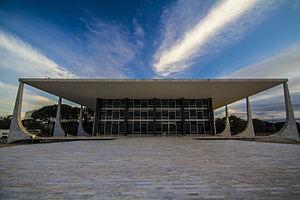
Le Tribunal suprême fédéral est la plus haute instance du pouvoir judiciaire brésilien. Ses compétences sont à la fois celles d'une Cour suprême et celles d'une Cour constitutionnelle. Son rôle essentiel au sein des institutions est de servir comme gardien de la Constitution fédérale de 1988, en appréciant les atteintes à ces dernières. Ses décisions ne sont susceptibles d'aucun recours devant une autre juridiction.